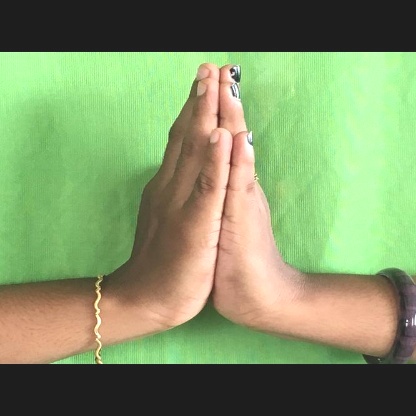
Mudra: Anjali